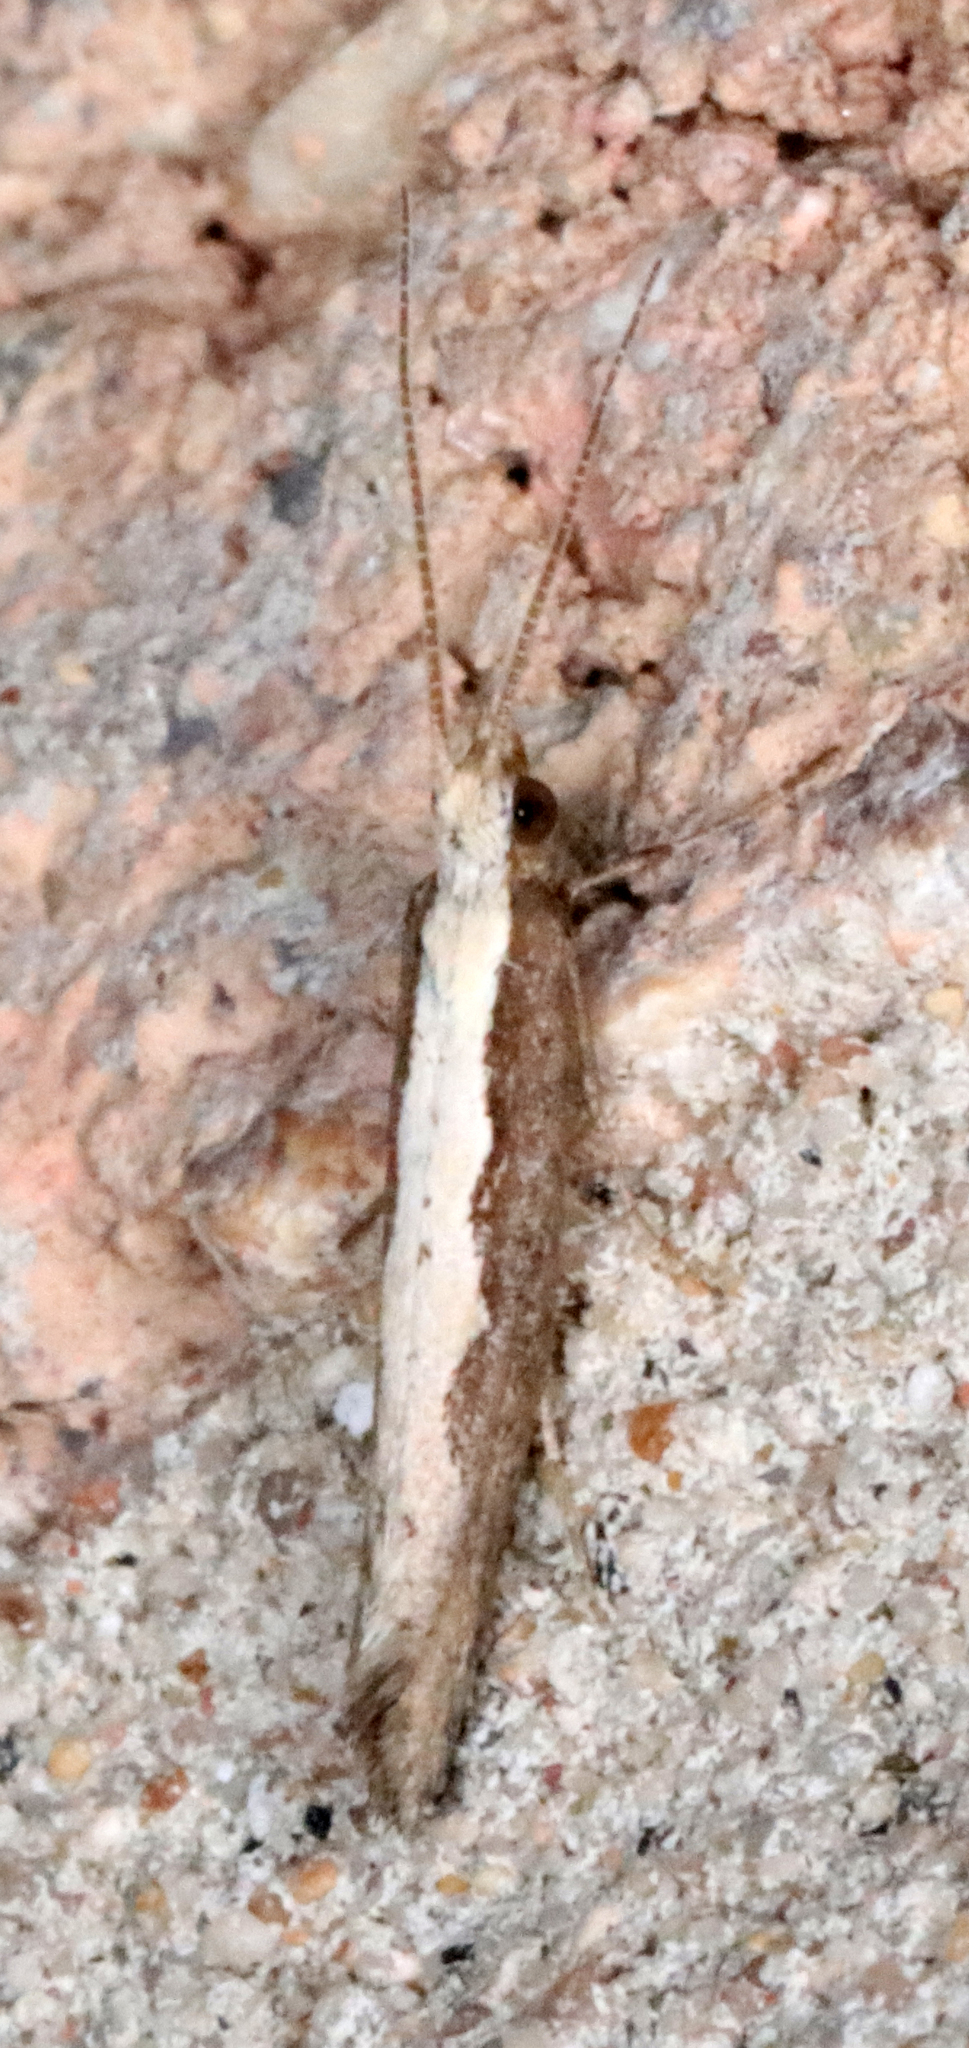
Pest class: diamondback_moth